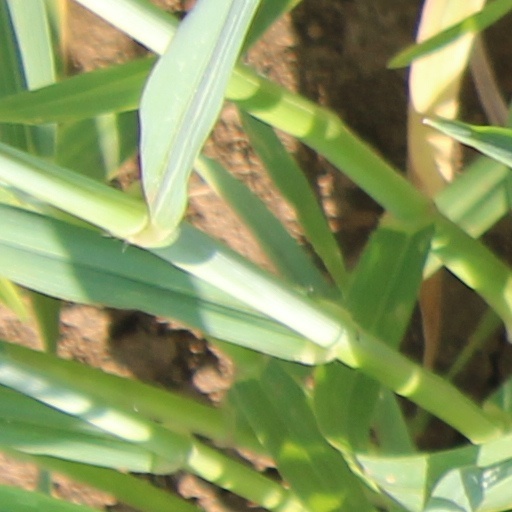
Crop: wheat